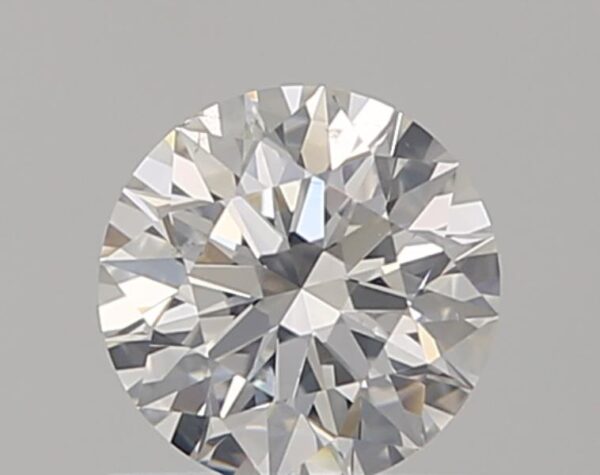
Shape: round
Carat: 0.59
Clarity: SI2
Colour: F
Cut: EX
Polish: EX
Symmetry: EX
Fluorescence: N
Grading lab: GIA
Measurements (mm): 5.39 x 5.41 x 3.36